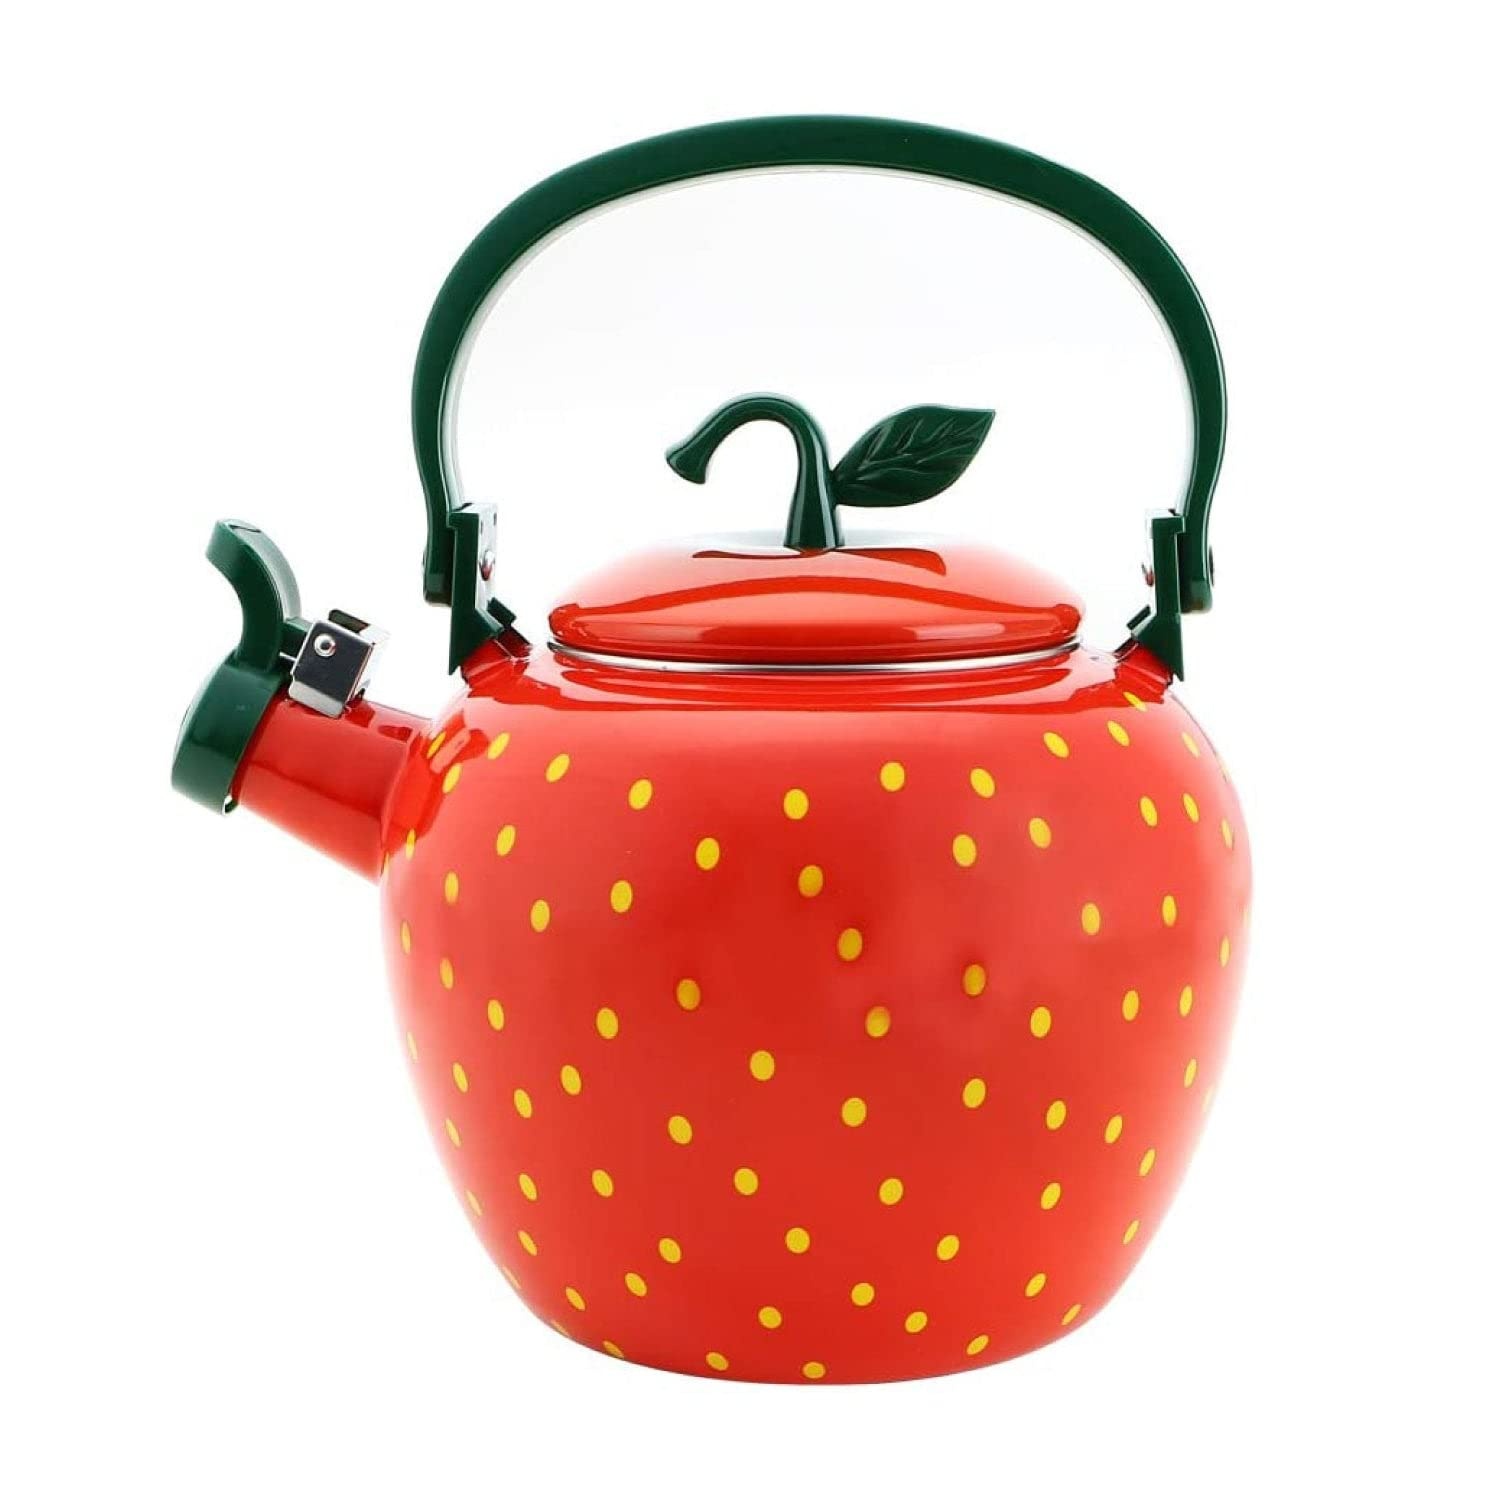
Whistling Tea Kettle for Stove Top Enamel on Steel
Strawberry Decor Stove top Tea Kettle Whistling Tea Kettle A Strawberry Enamel on Steel Whistling Tea Kettle is a type of tea kettle that is made from steel and coated with a layer of enamel that has a bright red or strawberry color. The enamel coating is durable and easy to clean. and it also helps to protect the steel from rust and other damage. The tea kettle also features a whistling mechanism. which alerts the user when the water has come to a boil. This is a useful feature for those who want to make sure that their tea is brewed at the optimal temperature. The handle and spout of the tea kettle are typically made from heat-resistant materials. such as silicone. which make them comfortable to hold and easy to pour. Overall. a Strawberry Enamel on Steel Whistling Tea Kettle is a stylish and functional addition to any kitchen. and it can be used to make tea. coffee. hot cocoa. and other hot beverages. Strawberry tea kettle feature Whistle spout A tea kettle with a whistle kettle spout is a classic and practical option for anyone who wants a convenient way to know when their water has reached boiling point. The whistle spout is designed to make a sound when the water has boiled. alerting you to turn off the stove and pour the water. The whistle spout typically works by using steam pressure to activate a whistle. which makes a loud and distinct sound when the water has reached boiling point. This can be especially useful if you're in another room and want to know when your water is ready. or if you're worried about leaving the stove on for too long. Overall. a tea kettle with a whistle kettle spout is a classic and practical option for anyone who wants a convenient and reliable way to know when their water has reached boiling point. It offers the benefits of a loud and distinct sound that can alert you when your water is ready. along with the style and design options to fit your personal preferences. stay-cool and folding handle A stay-cool and folding handle is a feature found on some tea kettles that offers several benefits. The stay-cool feature ensures that the handle remains cool to the touch even when the kettle is filled with boiling water. reducing the risk of burns or injuries while pouring. This feature makes it safer and more comfortable to handle the kettle. especially when dealing with boiling water. The folding handle feature allows the handle to be folded down when not in use. making the kettle more compact and easier to store. When choosing a tea kettle with a stay-cool and folding handle. it is important to look for high-quality materials and sturdy construction. The handle should be easy to fold up and down. and should lock securely in place when in use. The stay-cool handle feature should be able to withstand high temperatures without becoming hot to the touch. This ensures that the kettle can be used safely and without the risk of burns or injuries. tight-fitting enamel-on-steel strawberry stalk lid A tea kettle with a tight-fitting enamel-on-steel strawberry stalk lid is a unique and functional kitchen item that combines style and practicality. The enamel-on-steel material of the lid is a great choice for heat retention. keeping your water hot and ready for brewing for longer periods of time. The strawberry stalk lid adds a fun and playful element to the tea kettle. and the tight-fitting design ensures that steam and heat are trapped inside. helping to keep the water hot for longer periods of time. This is especially important for tea lovers who prefer to steep their tea for extended periods of time. as it ensures that the water remains hot and at the proper temperature for brewing. In addition. the enamel-on-steel material of the strawberry stalk lid is durable and easy to clean. making it a practical choice for everyday use. The tight-fitting design also ensures that the lid stays securely in place. preventing spills and ensuring that your tea-making process goes smoothly. food-safe enamel-on-steel A tea kettle with the material of food-safe enamel-on-steel is a safe and durable option for anyone who wants to make tea with peace of mind. The enamel-on-steel construction ensures that your tea remains free from any potential chemical interactions. preserving the taste and quality of your tea and water. In addition to being safe. a tea kettle with a food-safe enamel-on-steel interior is also durable and easy to clean. The enamel coating provides a protective layer that resists scratches and stains. making it effortless to maintain its pristine appearance. Simply clean with soap and water to keep it looking brand new. The enamel-on-steel material is also resistant to rust and corrosion. ensuring its long-lasting performance in your kitchen. Strawberry tea kettle for stove top An enamel on steel whistling kettle that is suitable for any stove top is a versatile option that can be used with a variety of different types of stoves. including gas. electric. and induction. Enamel on steel is a durable and heat-resistant material that can handle high temperatures and conduct heat effectively. making it a popular choice for tea kettles. In addition. an enamel on steel whistling kettle typically has a spout that is designed to make a sound when the water has boiled. alerting you to turn off the stove and pour the water. The whistle spout typically works by using steam pressure to activate a whistle. which makes a loud and distinct sound when the water has reached boiling point. Overall. enamel on steel whistling kettle that is suitable for any stove top is a versatile and practical option that can be used with a variety of different types of stoves. making it a great choice for anyone who wants a tea kettle that can adapt to their changing needs and preferences. Introducing the Strawberry Whistling Tea Kettle for Stovetop - a cute and practical addition to enhance your kitchen decor. With its delightful strawberry-shaped design and vibrant colors. this stovetop tea kettle is perfect for those who seek a touch of fruity whimsy in their kitchen accessories. One of its unique features is the pleasant sounds it emits while boiling water. It produces a gentle harmonica melody at low boil and a car horn whistling sound when the water reaches boiling point. alerting you that your water is ready for brewing your favorite hot beverages. This adds a delightful touch to the tea-making process. making it an enjoyable experience. Crafted from durable enamel-coated steel. this tea kettle is built to last and effortless to clean. The 2.3 quart capacity makes it ideal for preparing tea. coffee. hot cocoa. and other delightful hot beverages for both you and your guests. The heavy gauge steel core ensures excellent heat distribution. while the enamel finish adds an extra layer of protection and enhances its overall aesthetic appeal. While enamelware is dishwasher safe. hand washing is recommended for best results. Allow your tea kettle to cool before cleaning. Use warm. soapy water with a soft sponge or cloth to clean the kettle's exterior and interior gently. Avoid abrasive cleaners or steel wool to prevent scratching the enamel surface. Never boil the kettle dry. as it may damage the enamel coating. Always ensure there is enough water in the kettle before heating. Looking for a practical and stylish gift idea for your loved ones who enjoy fruit-themed decor or cute kitchen accessories? Look no further than the Strawberry Whistling Tea Kettle. Packaged in an adorable gift box. this tea kettle is the perfect gift for strawberry lovers and a delightful housewarming present that they'll appreciate and use for years to come. Whether you're brewing a cup of tea or adding a pop of color to your kitchen decor. this cute tea kettle is sure to please. Color Material Enamel-on-steel Brand Supreme Housewares Style Product Dimensions 9"D x 7.25"W x 9.25"H
Brand: Coquette Ho
Category: Home & Garden > Kitchen & Dining > Cookware & Bakeware > Cookware > Stovetop Kettles